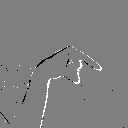
ASL letter: q